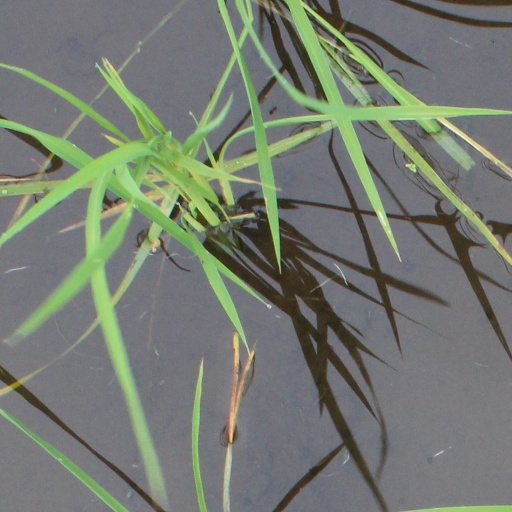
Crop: rice